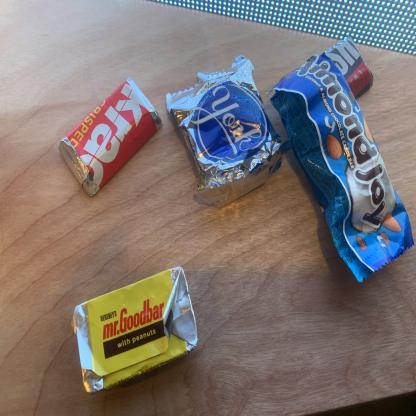
Label: plastics